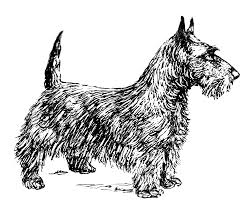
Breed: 206-n000037-Scotch_terrier